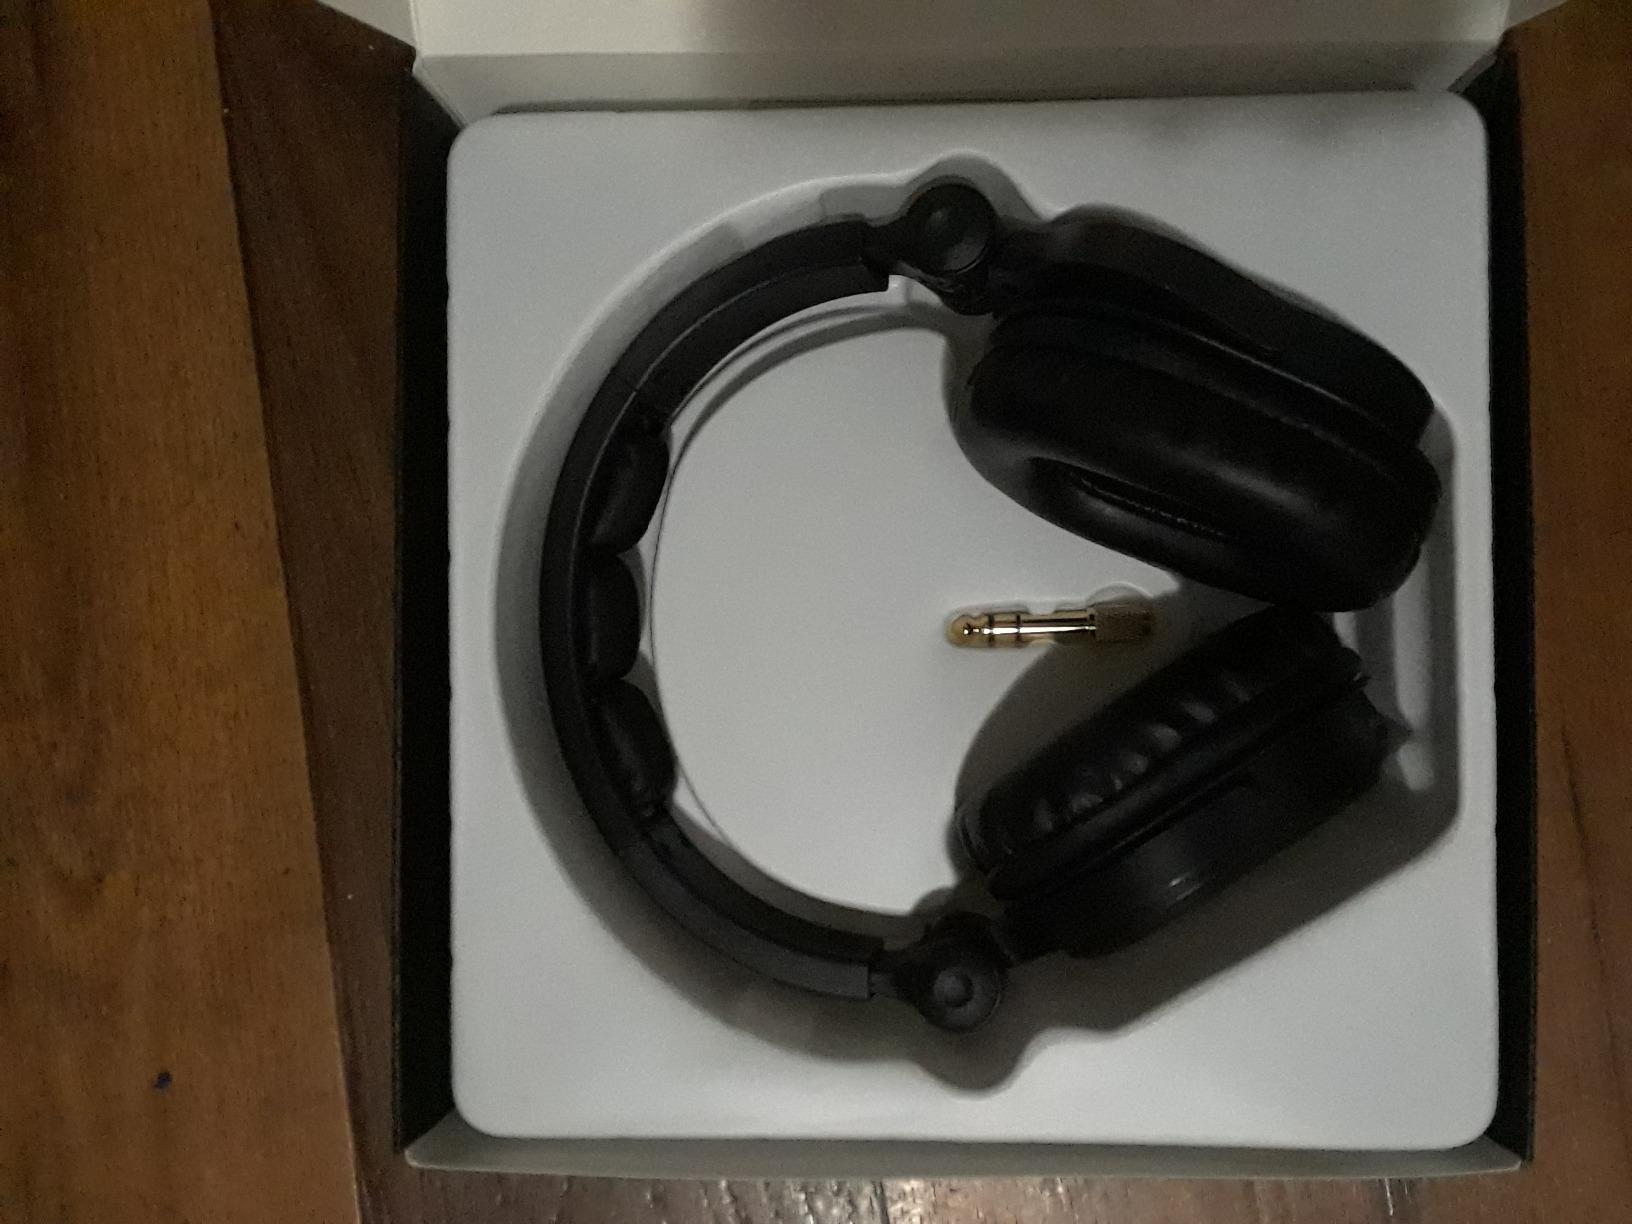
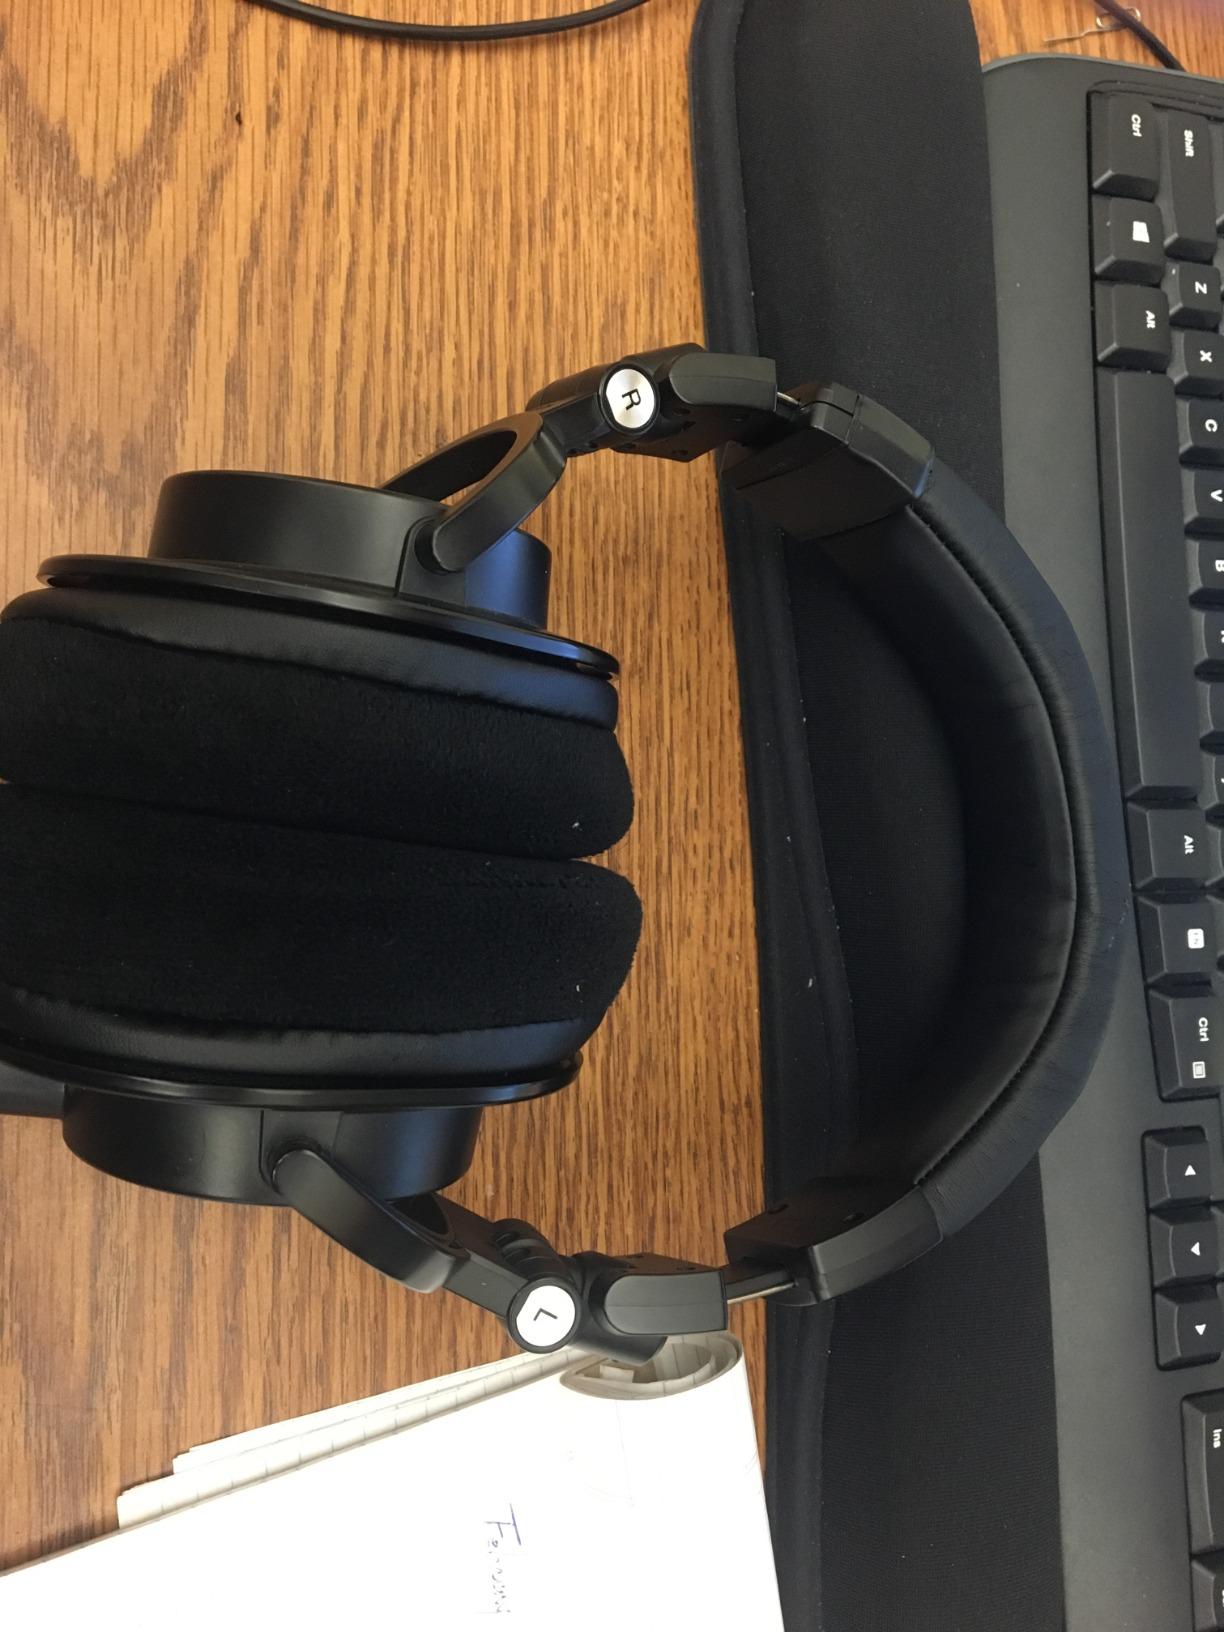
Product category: headphones
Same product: no